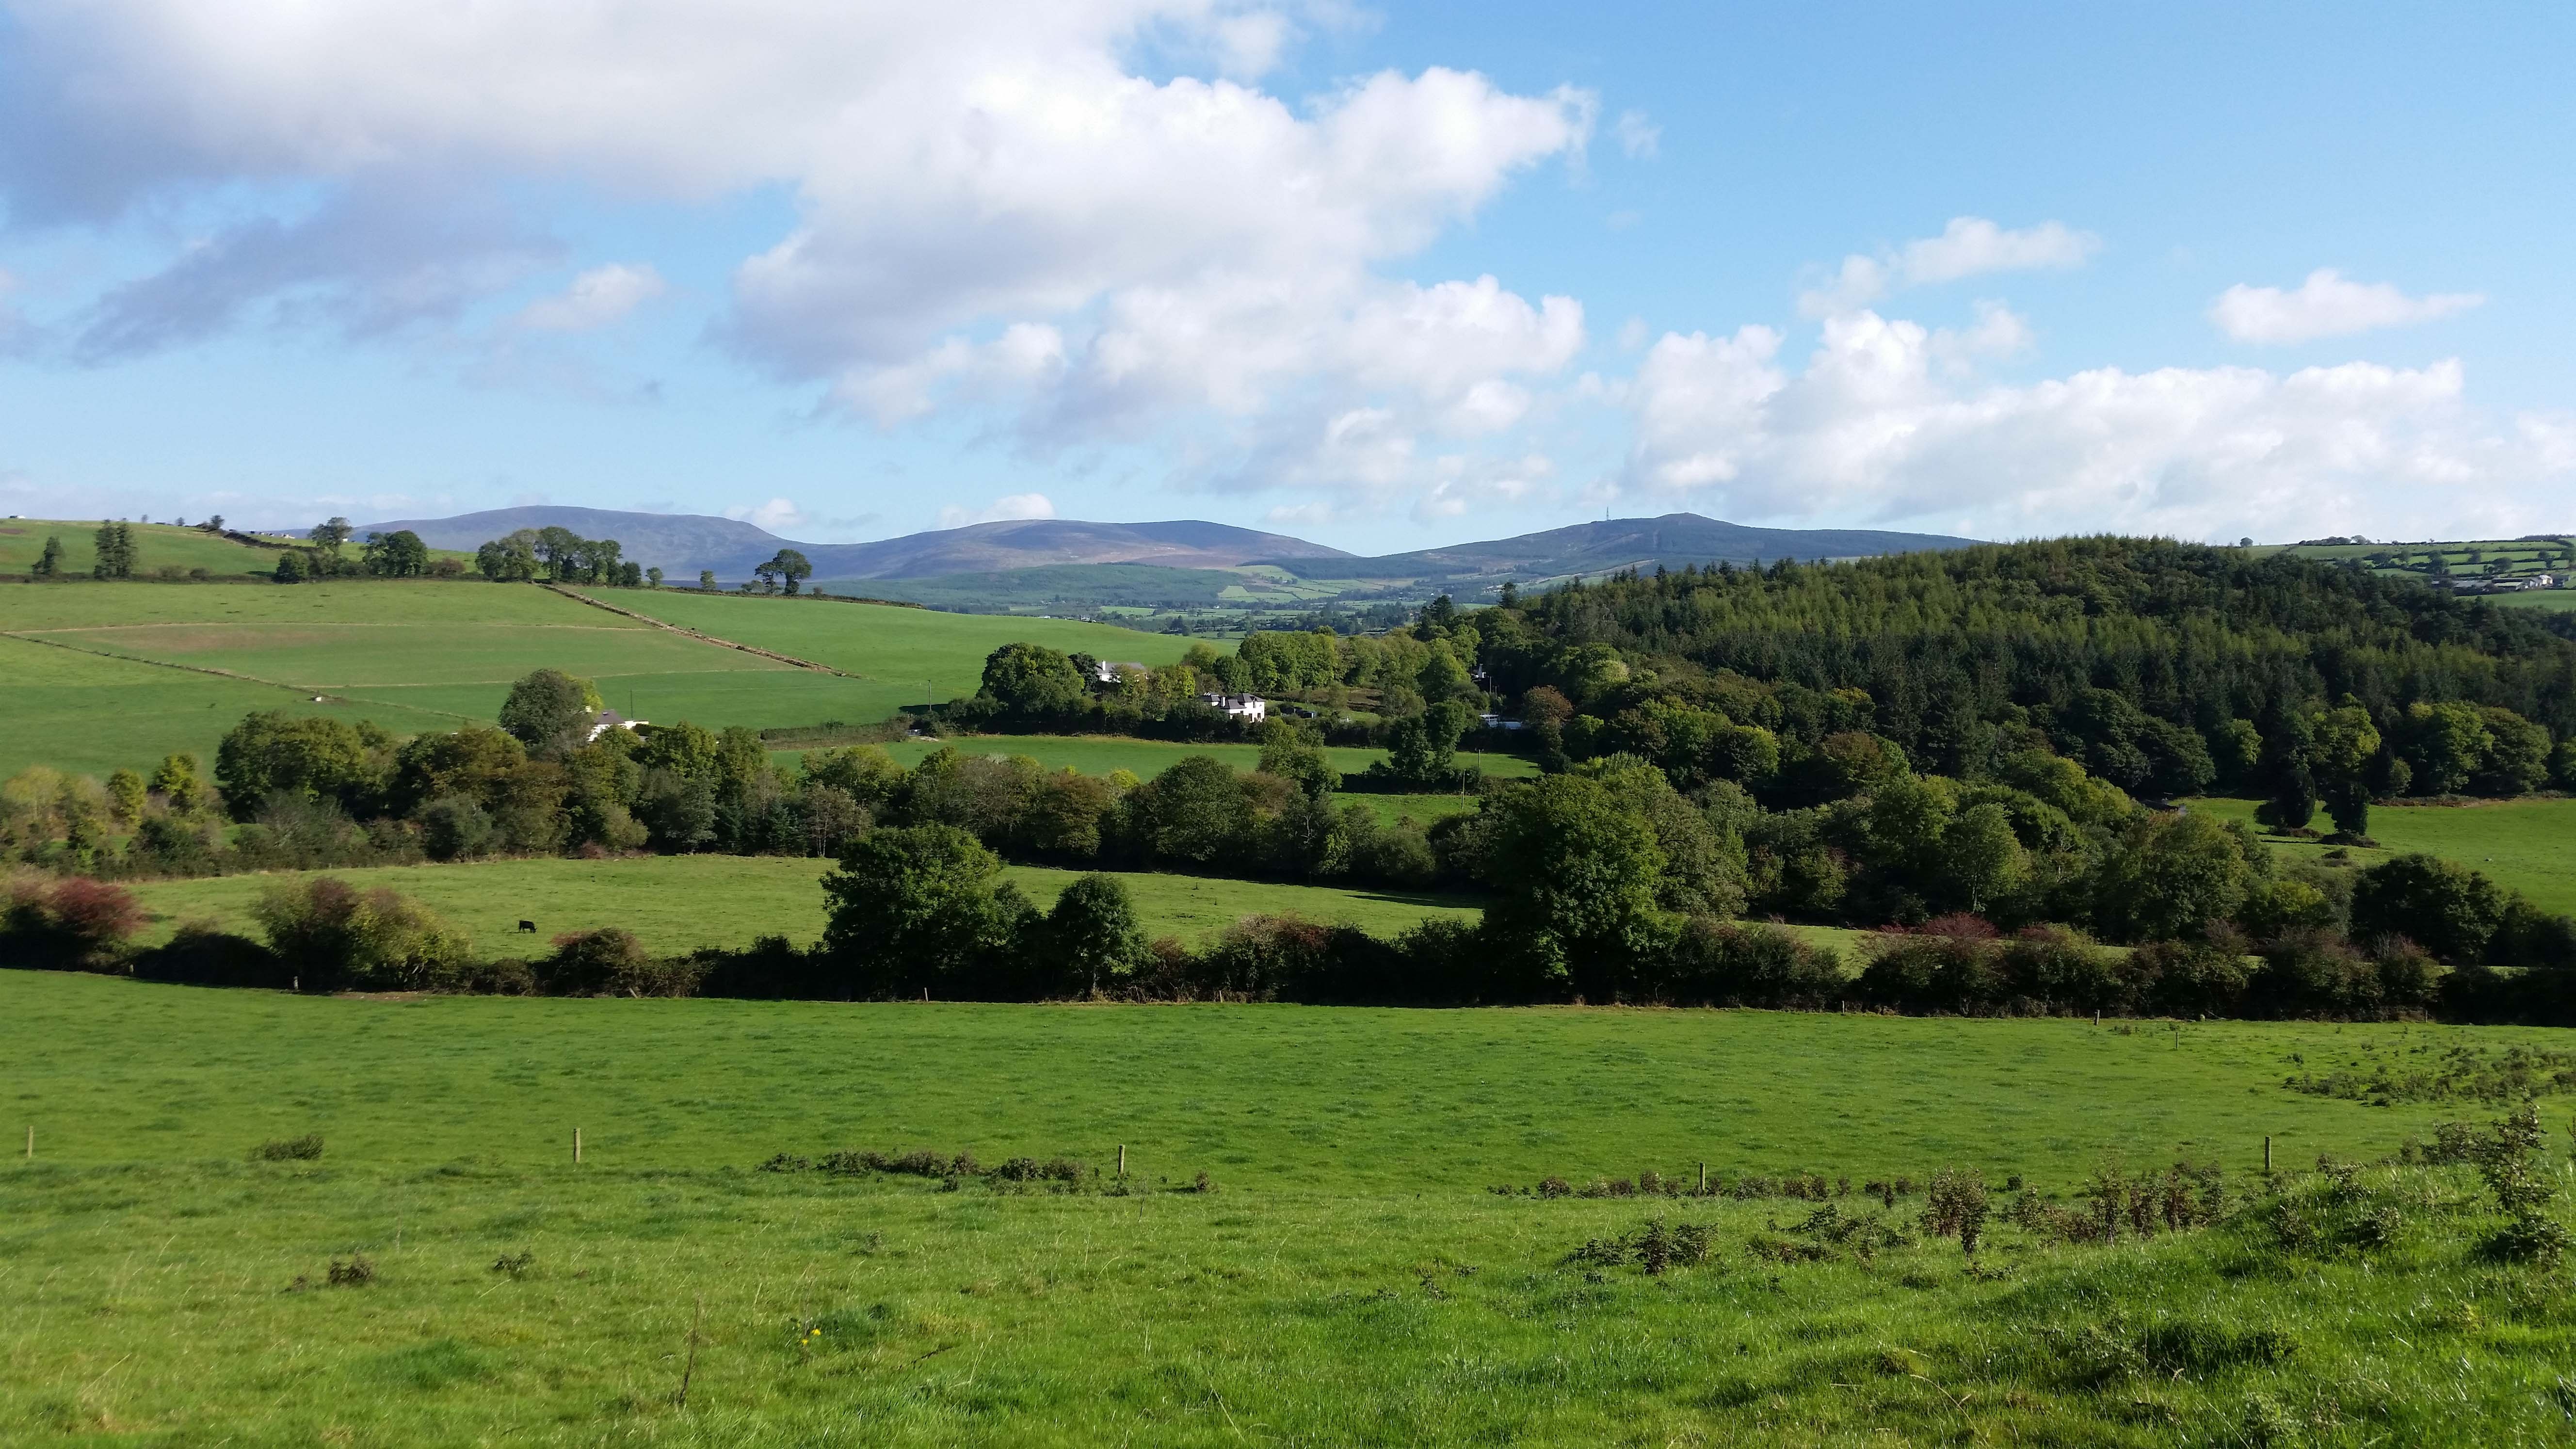
landscape, nature, grass, mountain, cloud, sun, field, farm, meadow, prairie, countryside, hill, valley, land, mountain range, country, panorama, summer, rural, green, pasture, natural, fresh, blue, agriculture, highland, plain, sunny, grassland, plantation, plateau, fell, habitat, loch, ecosystem, steppe, rural area, natural environment, geographical feature, mountainous landforms